Albert Mackey

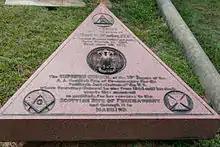
Grave of Albert Mackey at Glenwood Cemetery in Washington, D.C.

Albert Gallatin Mackey was born in Charleston, South Carolina, the son of John Mackey (1765 – December 14, 1831), a physician, journalist and educator. His father published "The American Teacher's Assistant and Self-Instructor's Guide, containing all the Rules of Arithmetic properly Explained, etc." (Charleston, 1826), the most comprehensive work on arithmetic that had been published in the United States. His son was Edmund William McGregor Mackey who became a member of the U.S. House of Representatives from South Carolina.